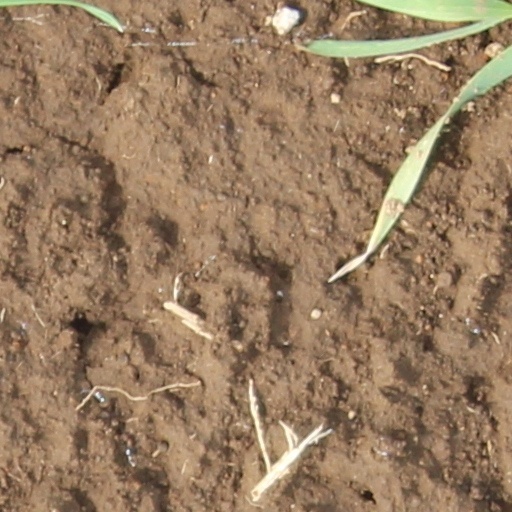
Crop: wheat